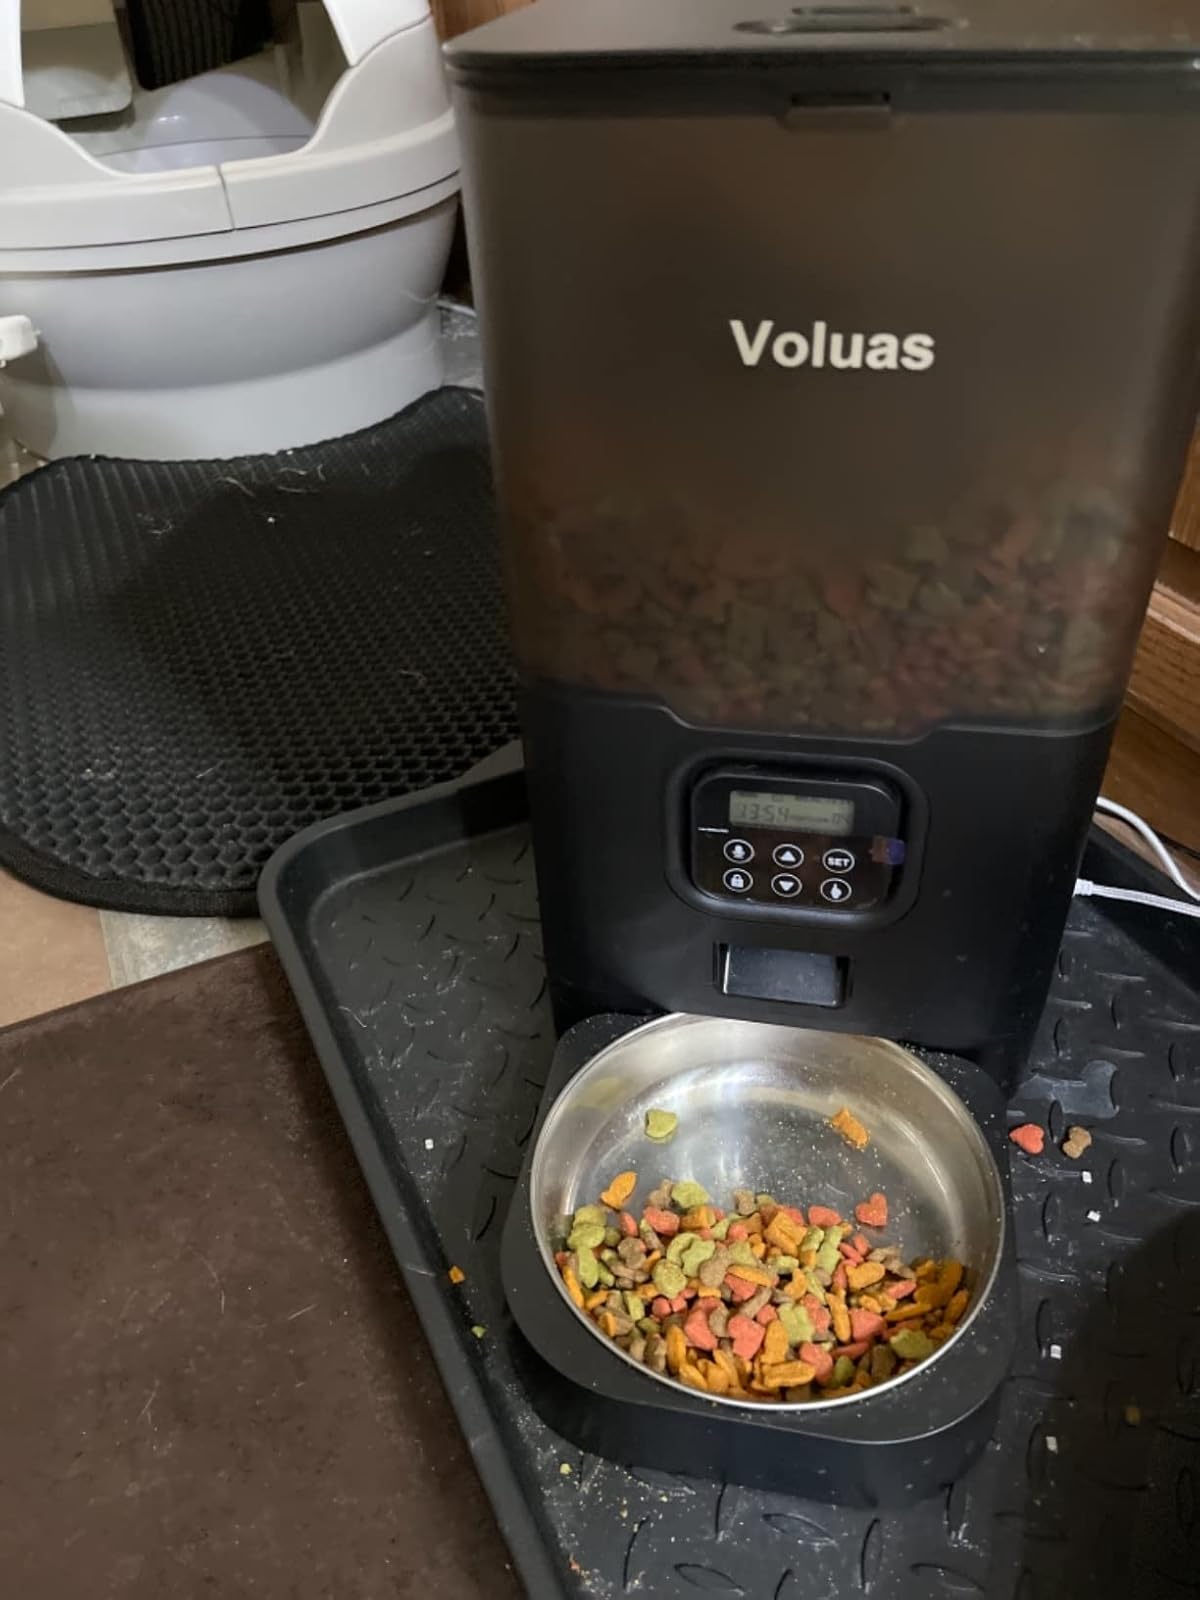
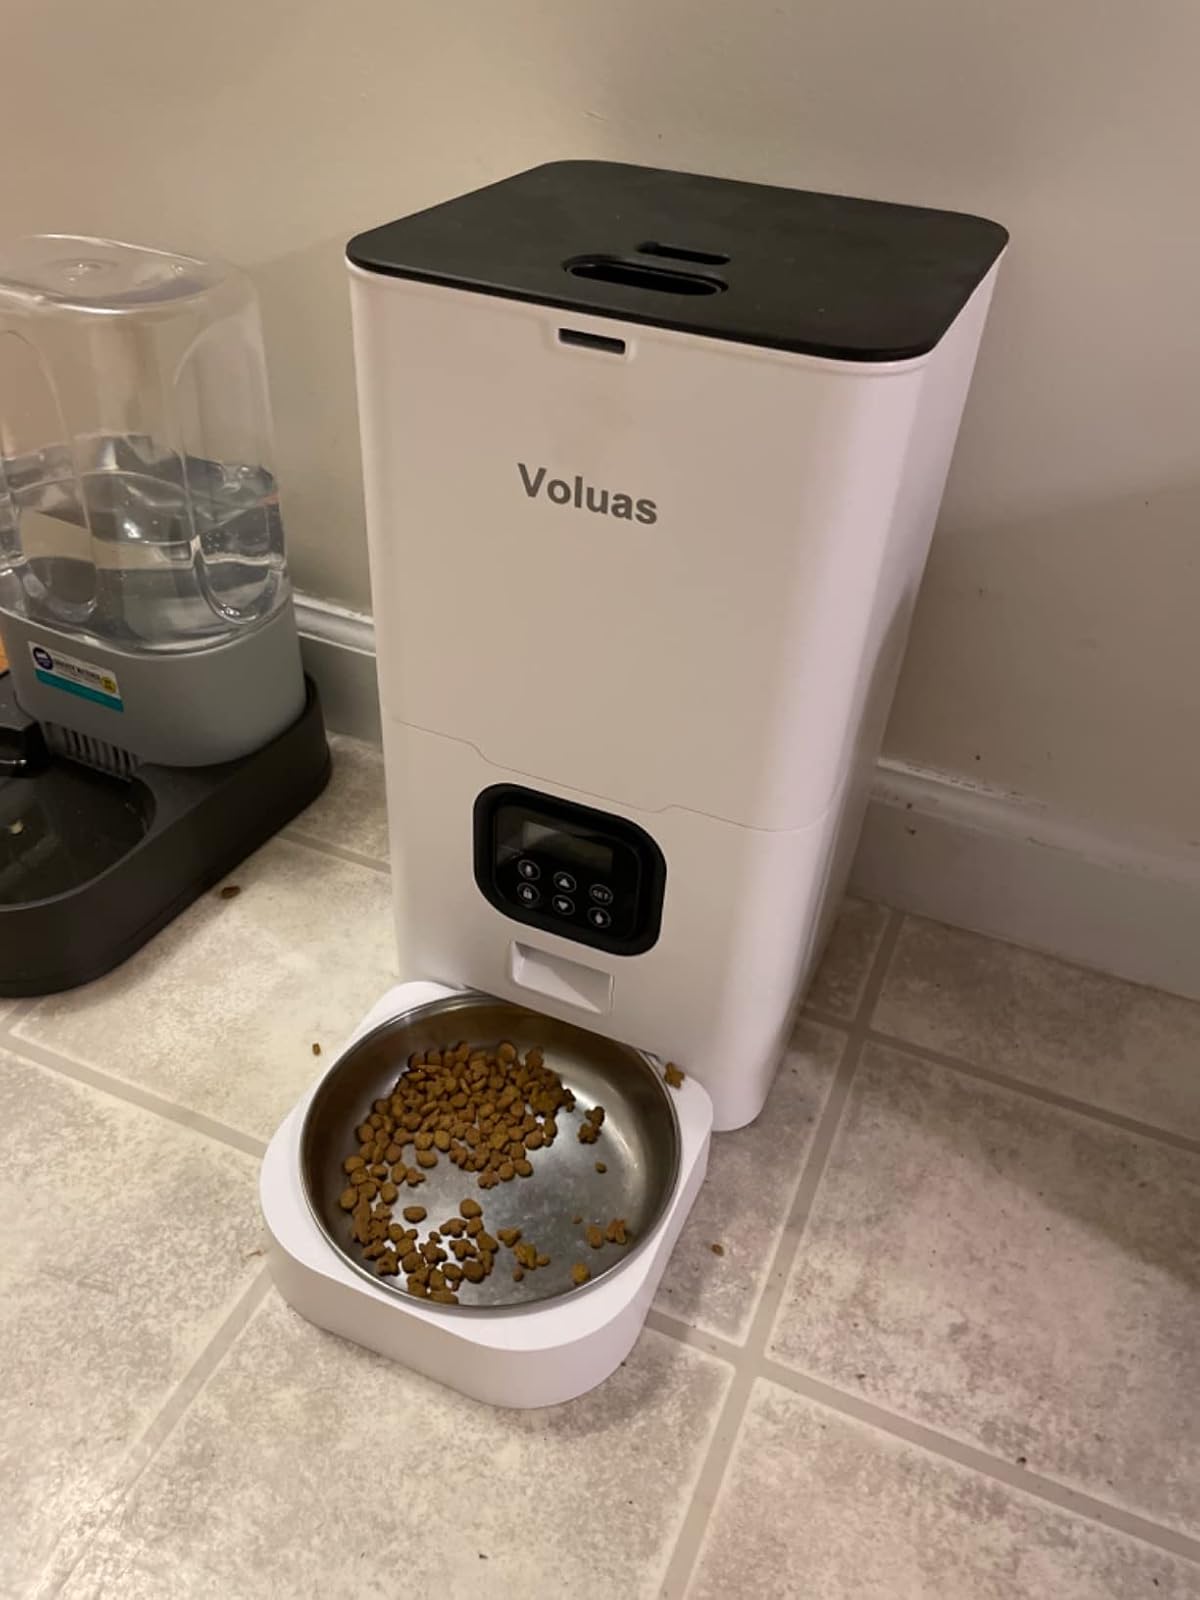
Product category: items_feeder
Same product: no